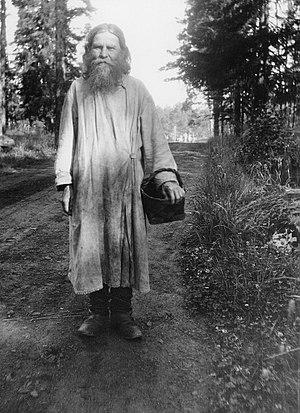
Le livre Récits d'un pèlerin à la recherche de la prière plus connu sous le titre Récits d'un pèlerin russe est le titre en français d'un ouvrage russe de la fin du XIXᵉ siècle, écrit par un auteur anonyme, considéré comme l'un des chefs-d’œuvre spirituels de l'orthodoxie russe.